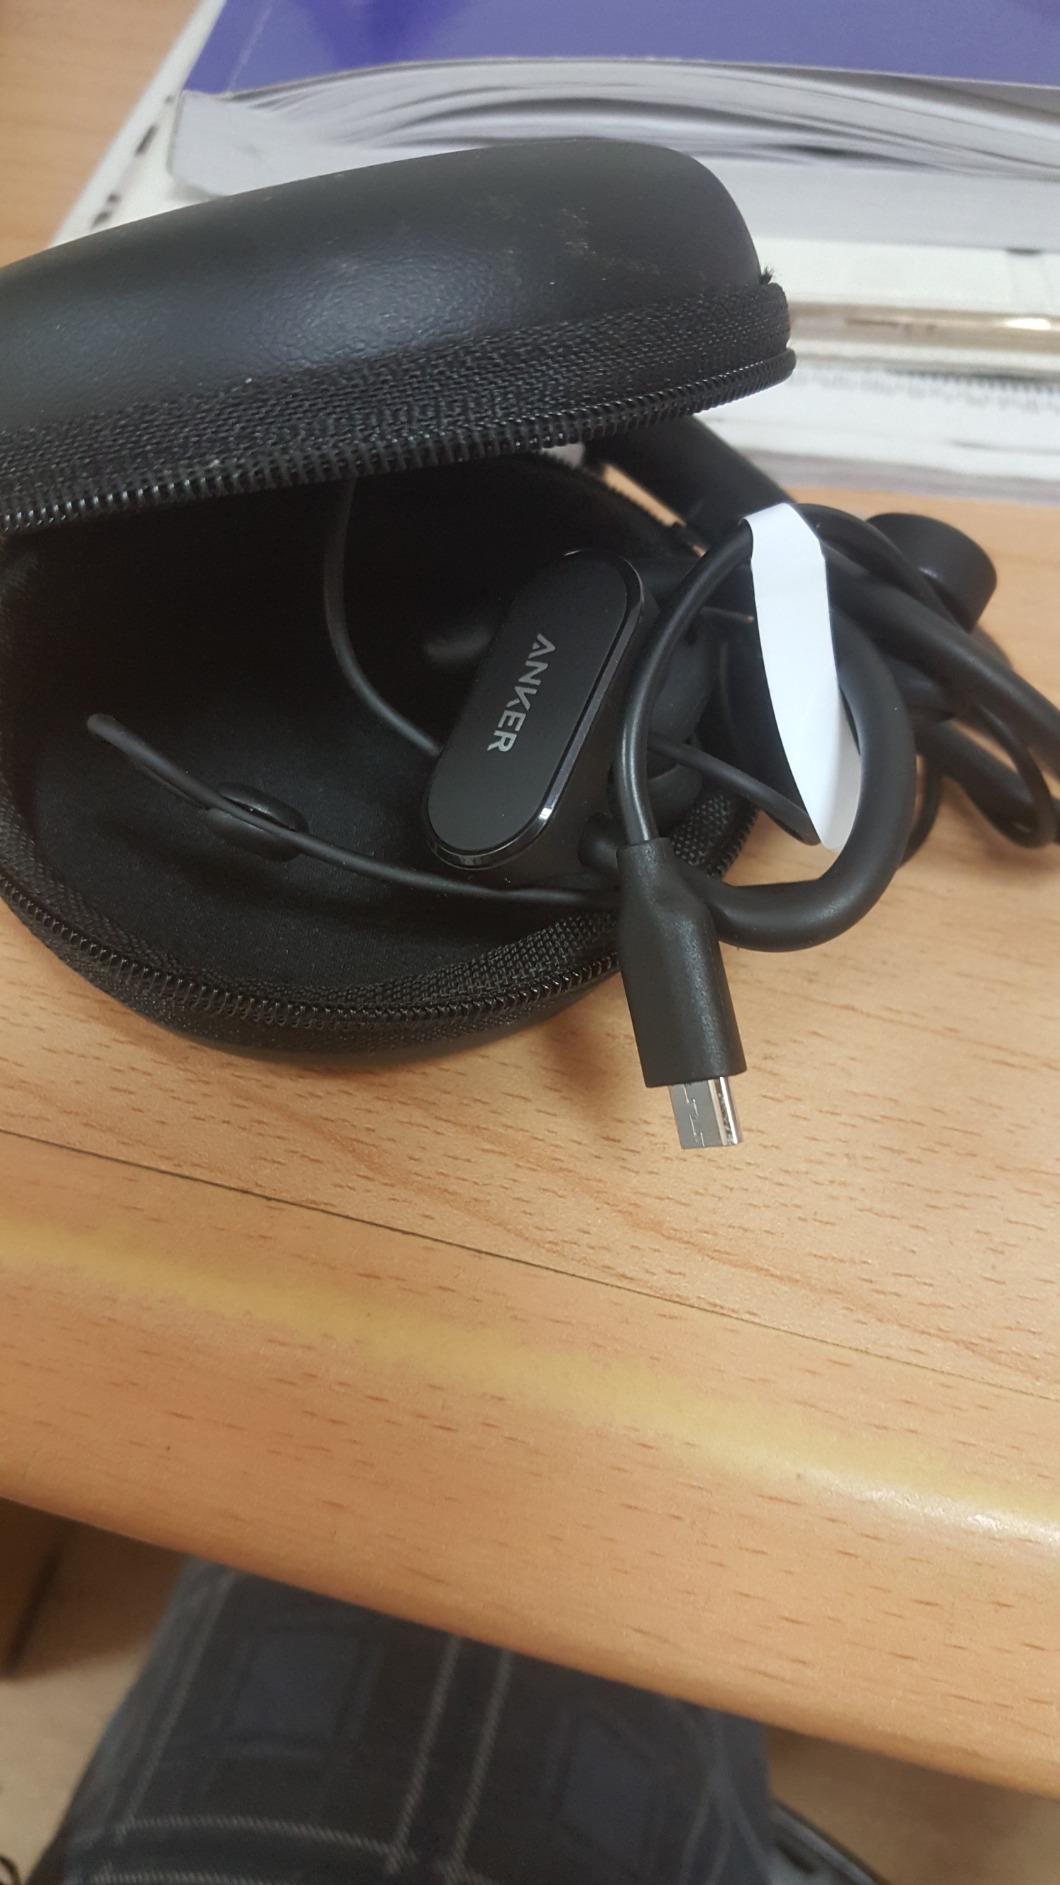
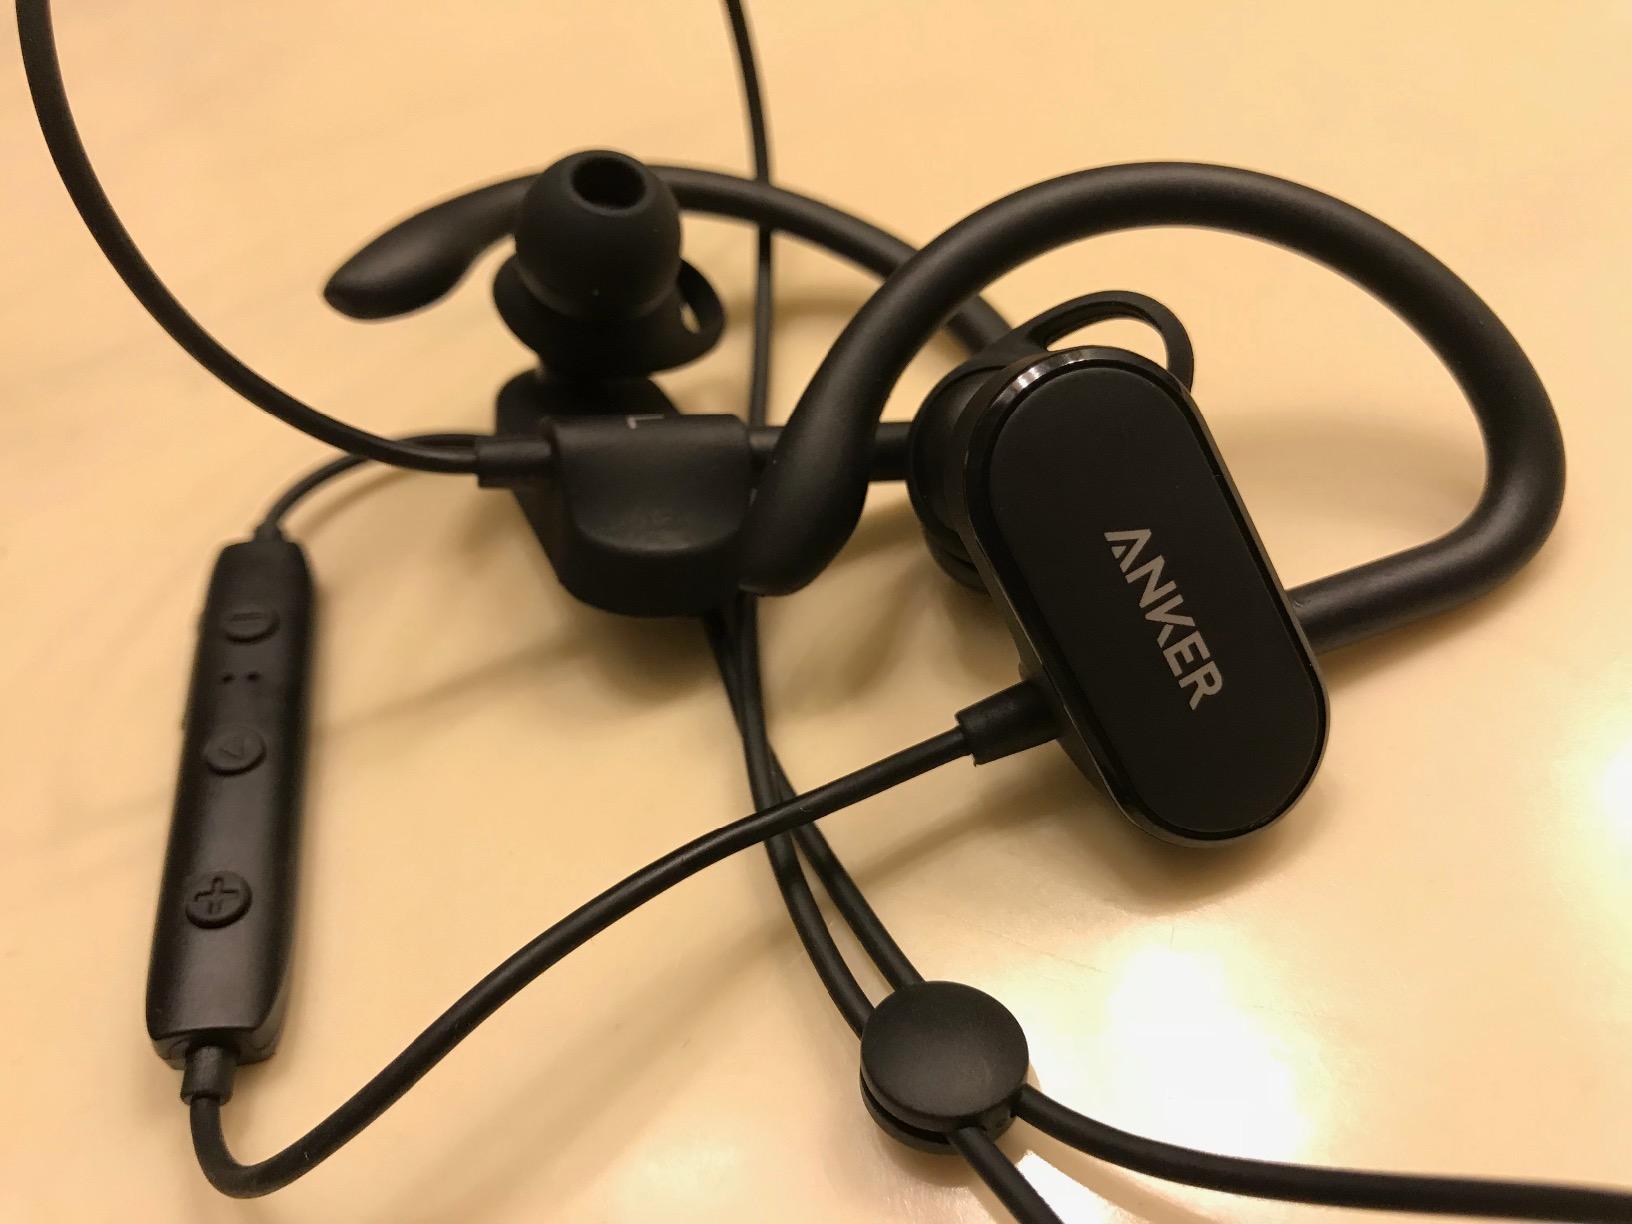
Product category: headphones
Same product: yes